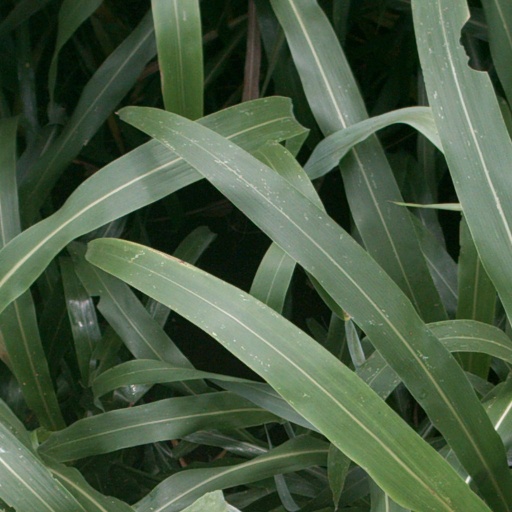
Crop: sorghum